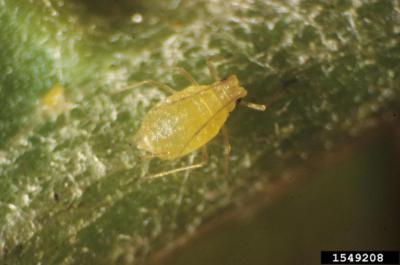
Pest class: green_peach_aphid